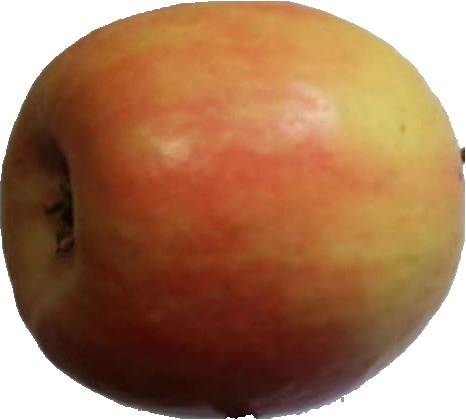
Label: apple_pink_lady_1